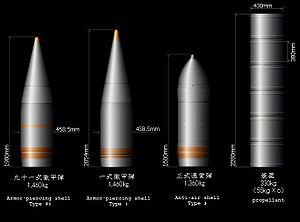
Le musée Yamato est un musée maritime inauguré le 23 avril 2005 à Kure, dans la préfecture de Hiroshima au Japon. Il est célèbre de par le monde pour son impressionnante maquette au 1/10ᵉ du cuirassé Yamato.